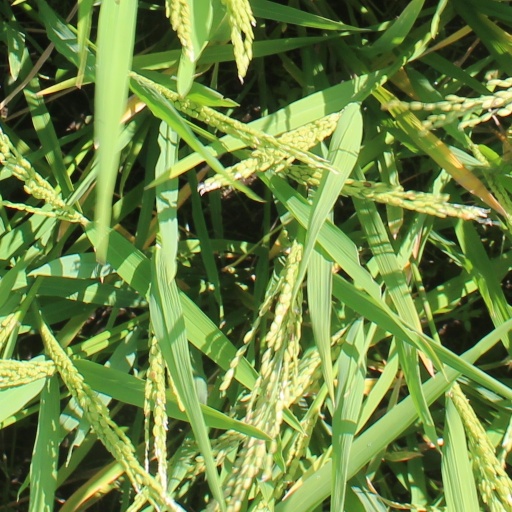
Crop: rice